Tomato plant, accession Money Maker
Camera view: horizontal (90 deg, fisheye); turntable rotation: 240 degrees
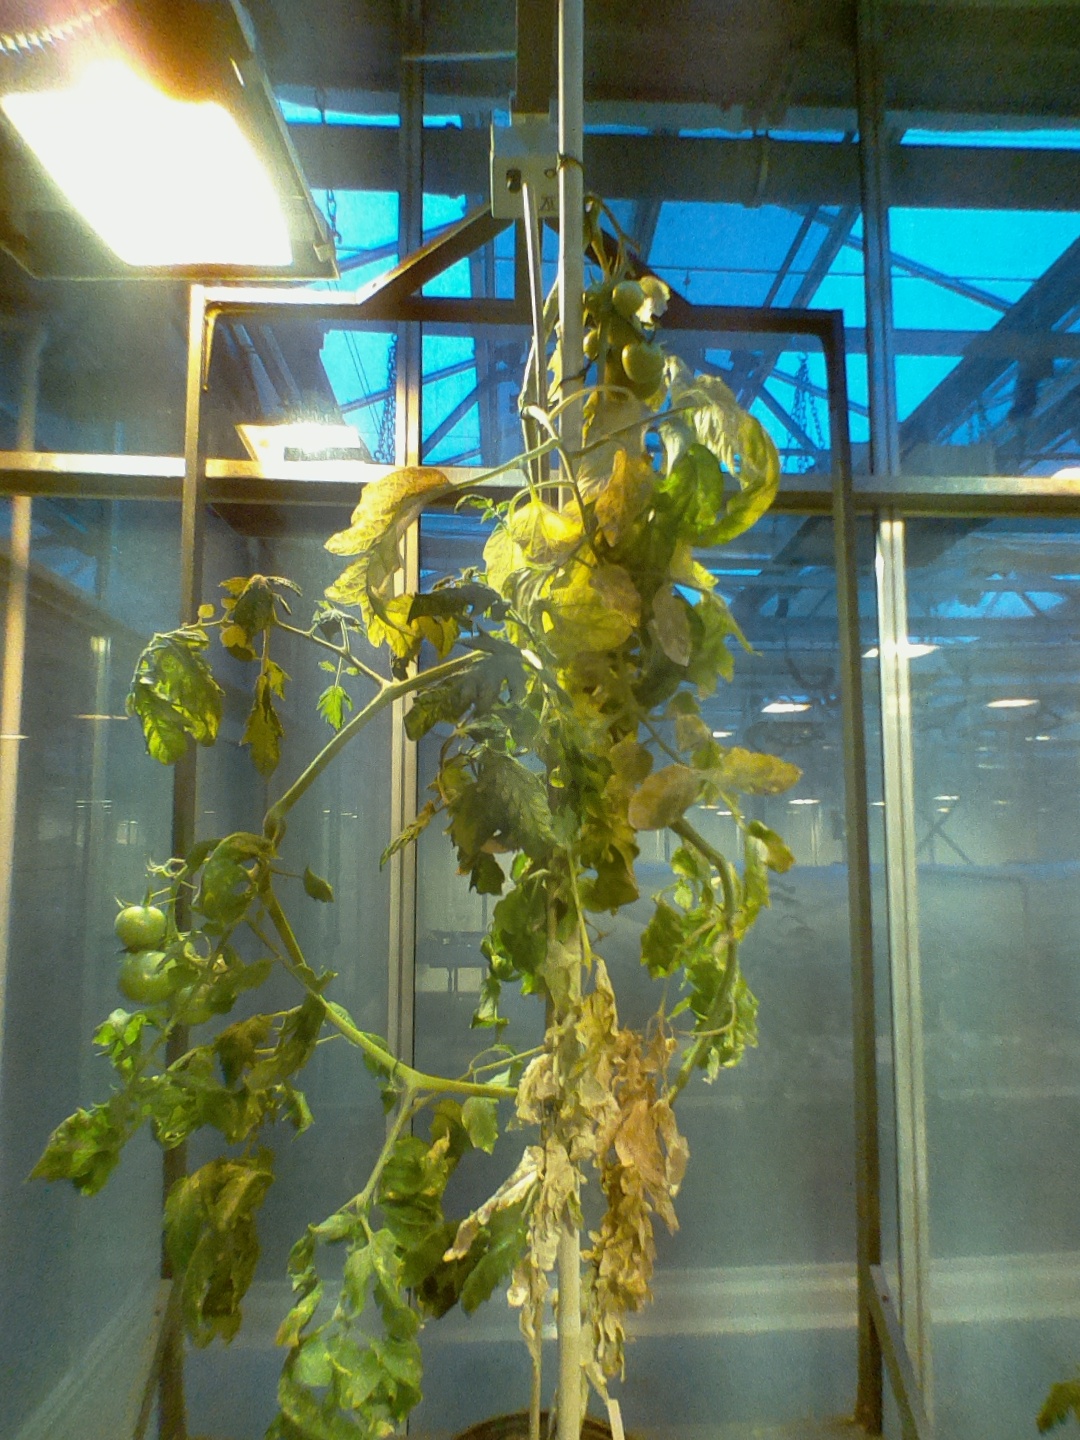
BBCH growth stage 79: 90% -100% of final fruit size